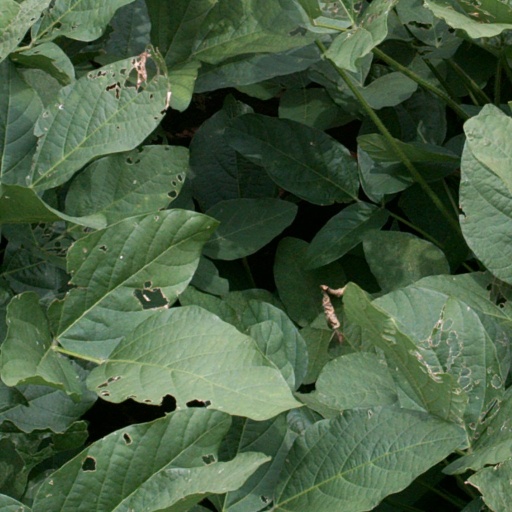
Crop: soybean